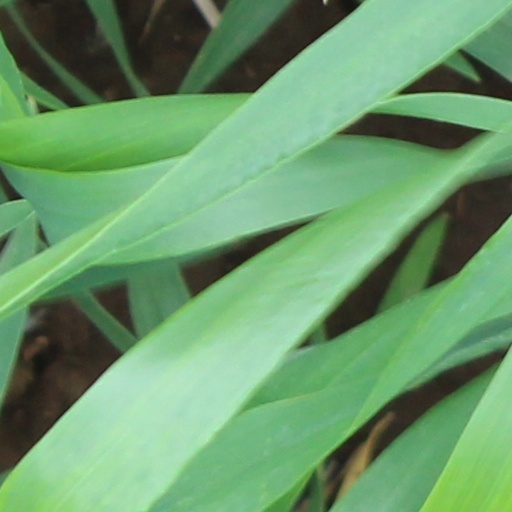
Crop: wheat